McAvinney Fourplex

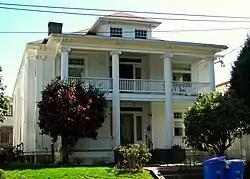
The building's exterior in 2009

The McAvinney Fourplex is a historic apartment building located in the northeast quadrant of Portland, Oregon, United States. It was listed on the National Register of Historic Places in 2006.